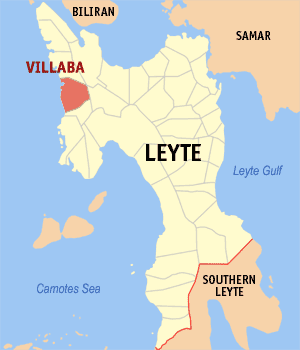
Villaba est une municipalité de la province de Leyte, aux Philippines.